Xavier Woods

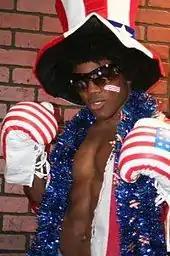
Watson as Consequences Creed posing in October 2007

Creed appeared at Total Nonstop Action Wrestling's Bound For Glory pay-per-view event, teaming with Ron Killings as the replacement for Adam "Pacman" Jones. Creed wrestled under the name Rasheed Lucius "Consequences" Creed. His union with Ron Killings was dubbed Truth and Consequences, which was a combination of Killings' nickname "The Truth" and Creed's nickname "Consequences" as well as a play on words on the game show of a similar name.